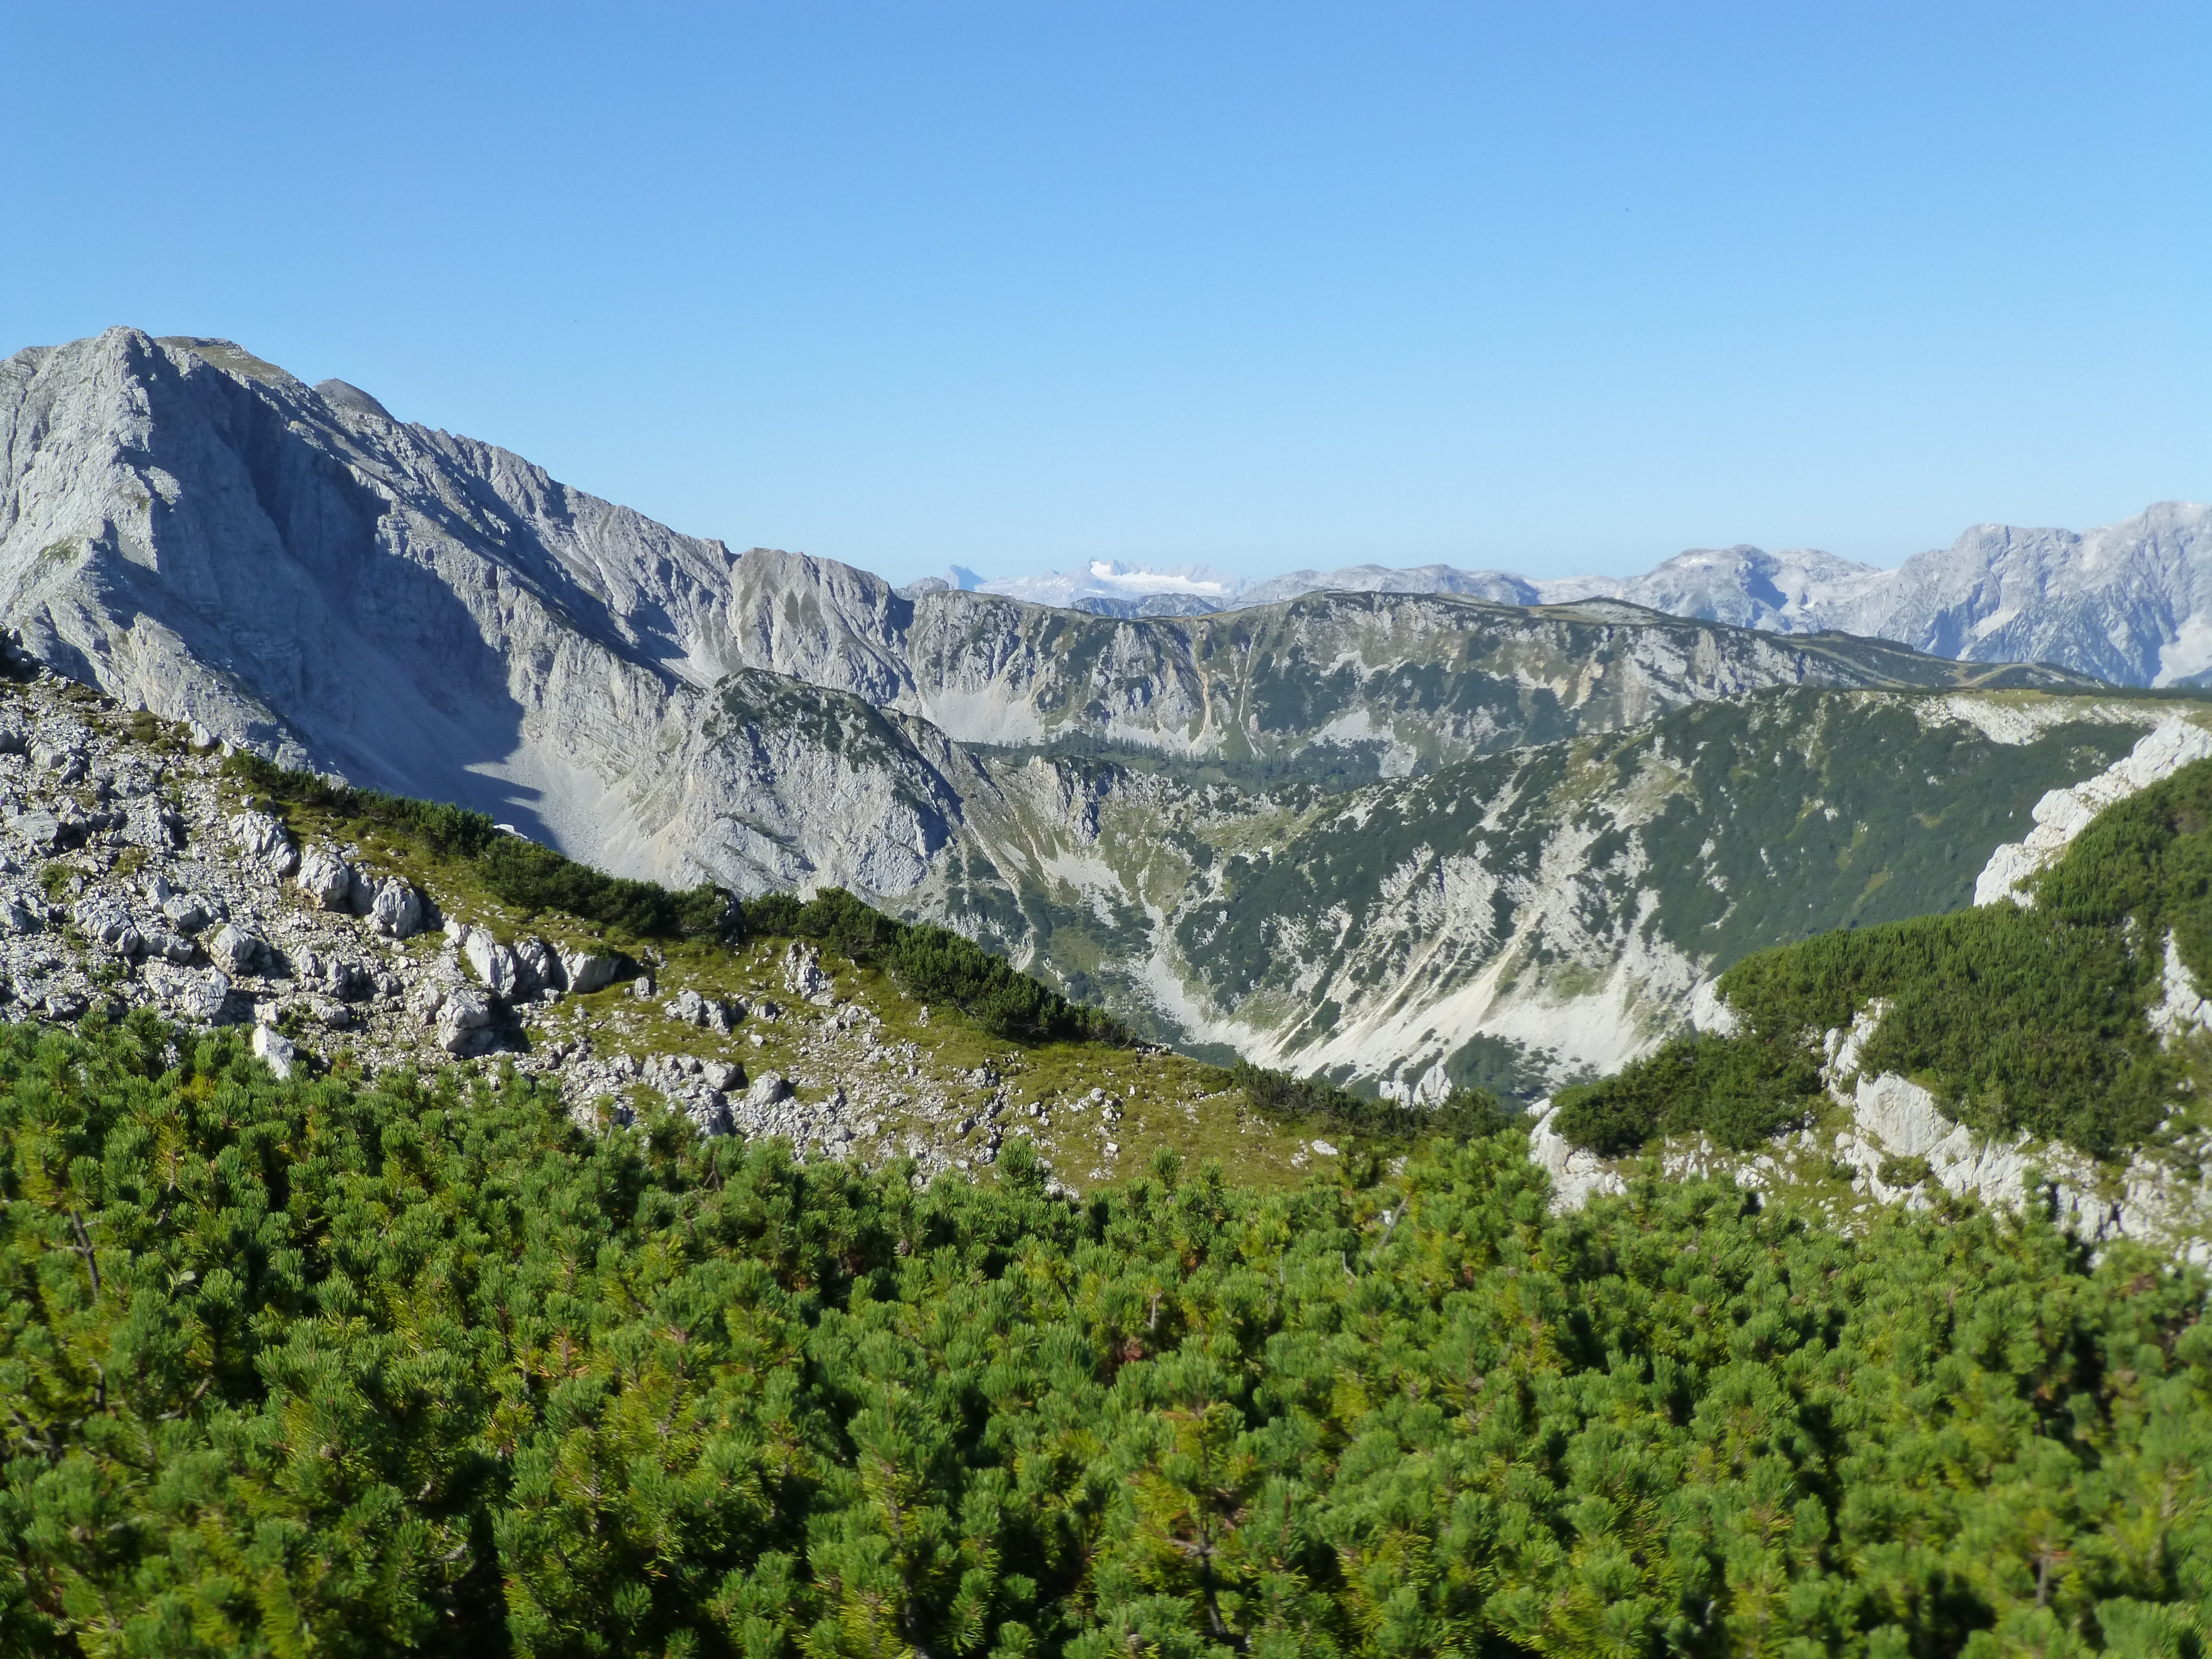
landscape, nature, forest, wilderness, walking, mountain, meadow, view, valley, mountain range, panorama, summer, spring, green, alpine, terrain, ridge, austria, alps, plateau, landform, mountain pass, geographical feature, mountainous landforms